Piracy in the Gulf of Guinea

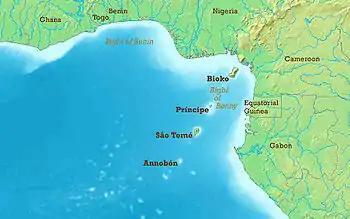
The Gulf of Guinea

Piracy in the Gulf of Guinea affects a number of countries in West Africa as well as the wider international community. By 2011, it had become an issue of global concern. Pirates in the Gulf of Guinea are often part of heavily armed criminal enterprises, who employ violent methods to steal oil cargo. In 2012, the International Maritime Bureau (IMB), Oceans Beyond Piracy and the Maritime Piracy Humanitarian Response Program reported that the number of vessels attacks by West African pirates had reached a world high, with 966 seafarers attacked during the year. According to the Control Risks Group, pirate attacks in the Gulf of Guinea had by mid-November 2013 maintained a steady level of around 100 attempted hijackings in the year, a close second behind the Strait of Malacca in Southeast Asia.